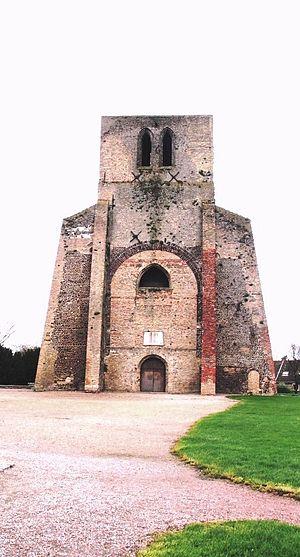
Michel de Swaen, né le 20 janvier 1654 à Dunkerque où il est mort le 3 mai 1707, est un poète et dramaturge de langue néerlandaise.